MOF-5

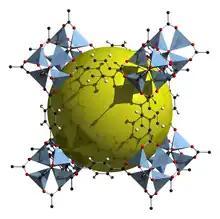
Unit cell structure of MOF-5. The yellow sphere represents the volume of the pore. Oxygen in red, carbon in black, and hydrogen in white. Tetrahedrons represent the coordination of BDC to the Zinc center

MOF-5 or IRMOF-1 is a cubic metal–organic framework compound with the formula ZnO(BDC), where BDC = 1,4-benzodicarboxylate (MOF-5). It was first synthesized by graduate students and post doctoral scholars in the lab of Omar M. Yaghi. MOF-5 is notable for exhibiting one of the highest surface area to volume ratios among metal–organic frameworks, at 2200 m/cm. Additionally, it was the first metal–organic framework studied for hydrogen gas storage.